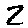
Label: 2